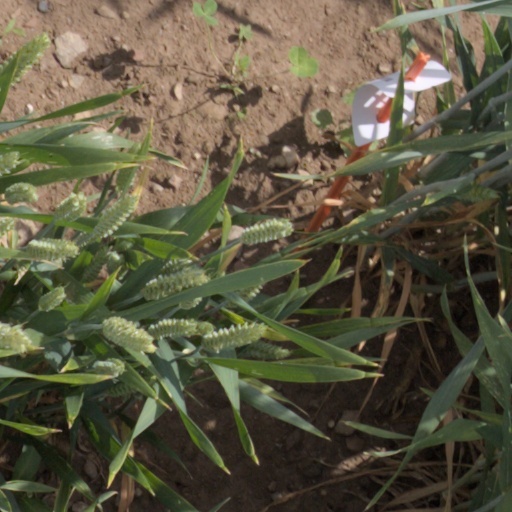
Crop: wheat